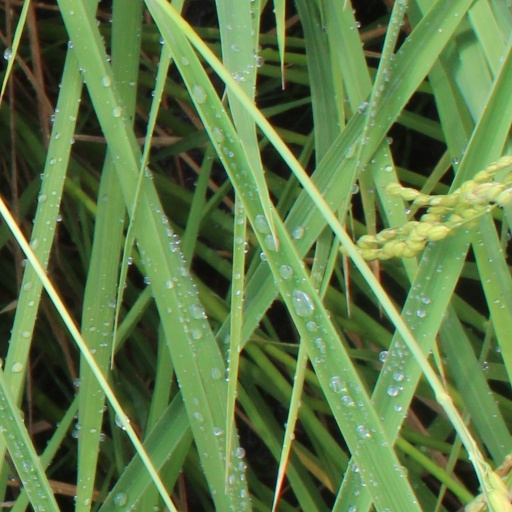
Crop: rice